Pyxis

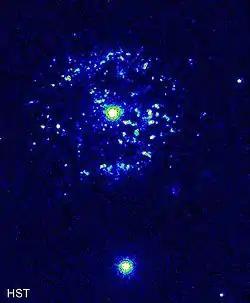
An image of a central white object surrounded by white and pale blue markers signifying material in a shell-like pattern around it

Lacaille gave Bayer designations to ten stars now named Alpha to Lambda Pyxidis, skipping the Greek letters iota and kappa. Although a nautical element, the constellation was not an integral part of the old Argo Navis and hence did not share in the original Bayer designations of that constellation, which were split between Carina, Vela and Puppis. Pyxis is a faint constellation, its three brightest stars—Alpha, Beta and Gamma Pyxidis—forming a rough line. Overall, there are 41 stars within the constellation's borders with apparent magnitudes brighter than or equal to 6.5.